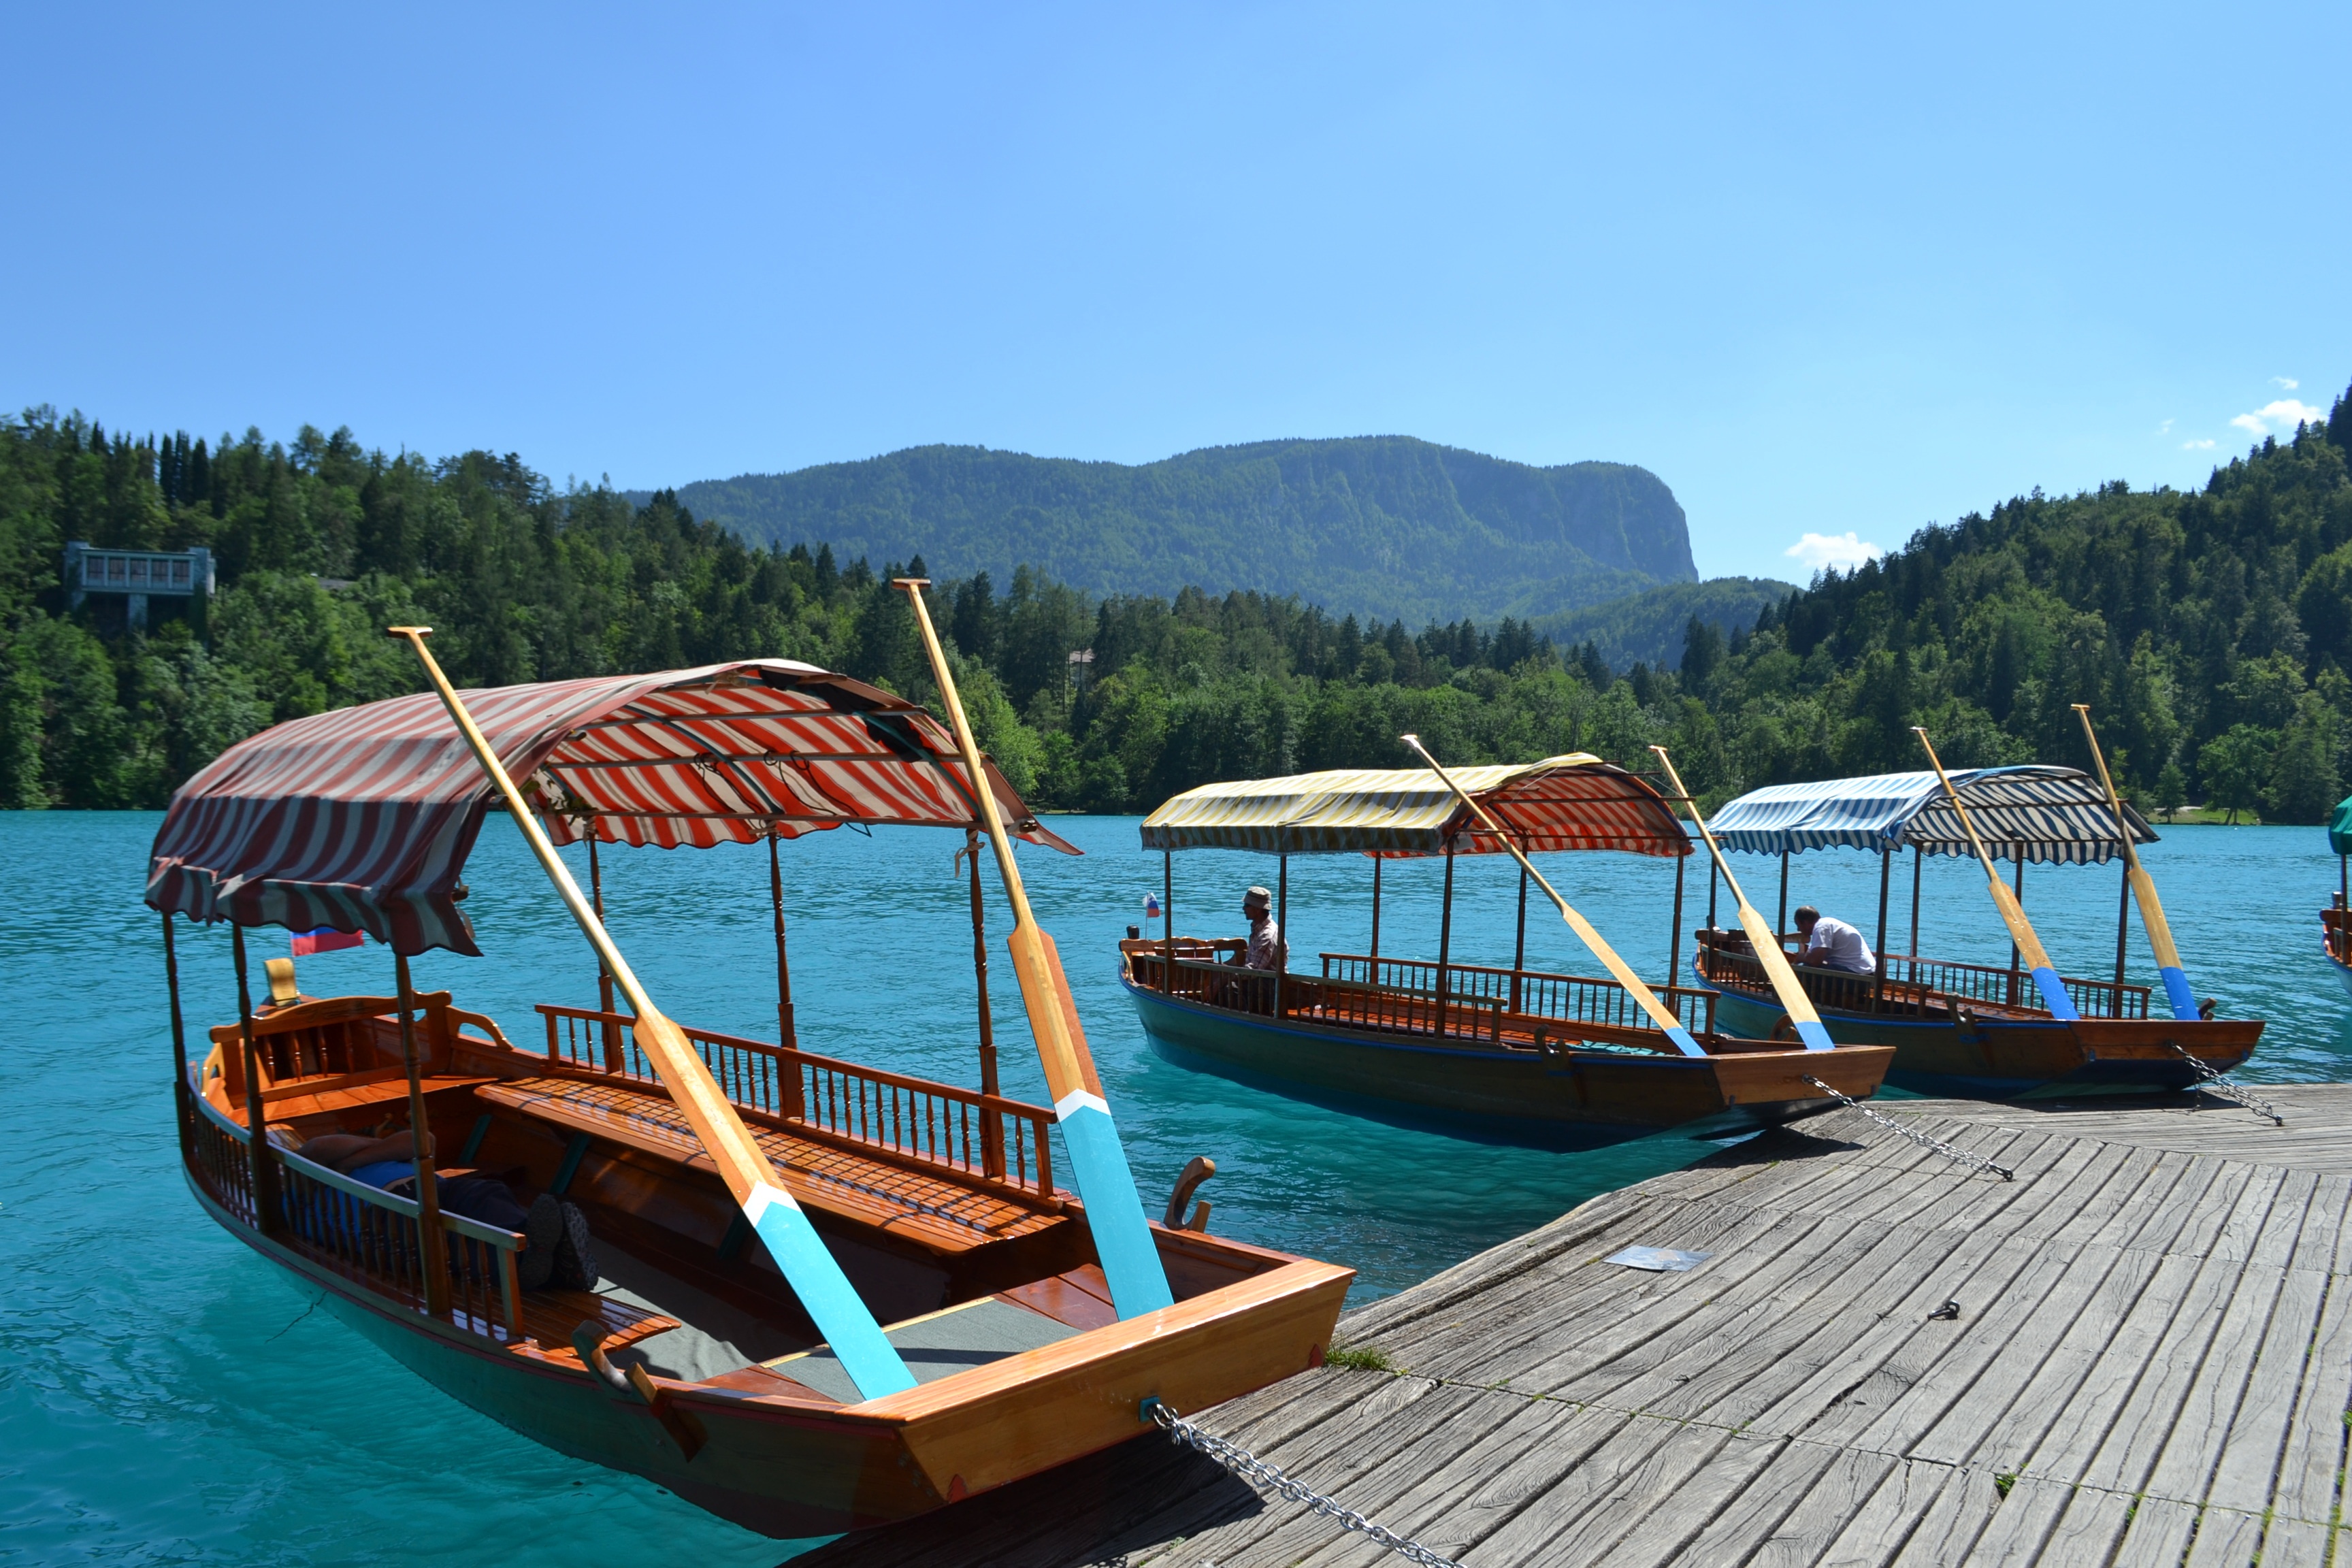
sea, boat, vehicle, leisure, ladder, boats, watercraft, slovenia, august, raft, bled, blue water, long tail boat, watercraft rowing